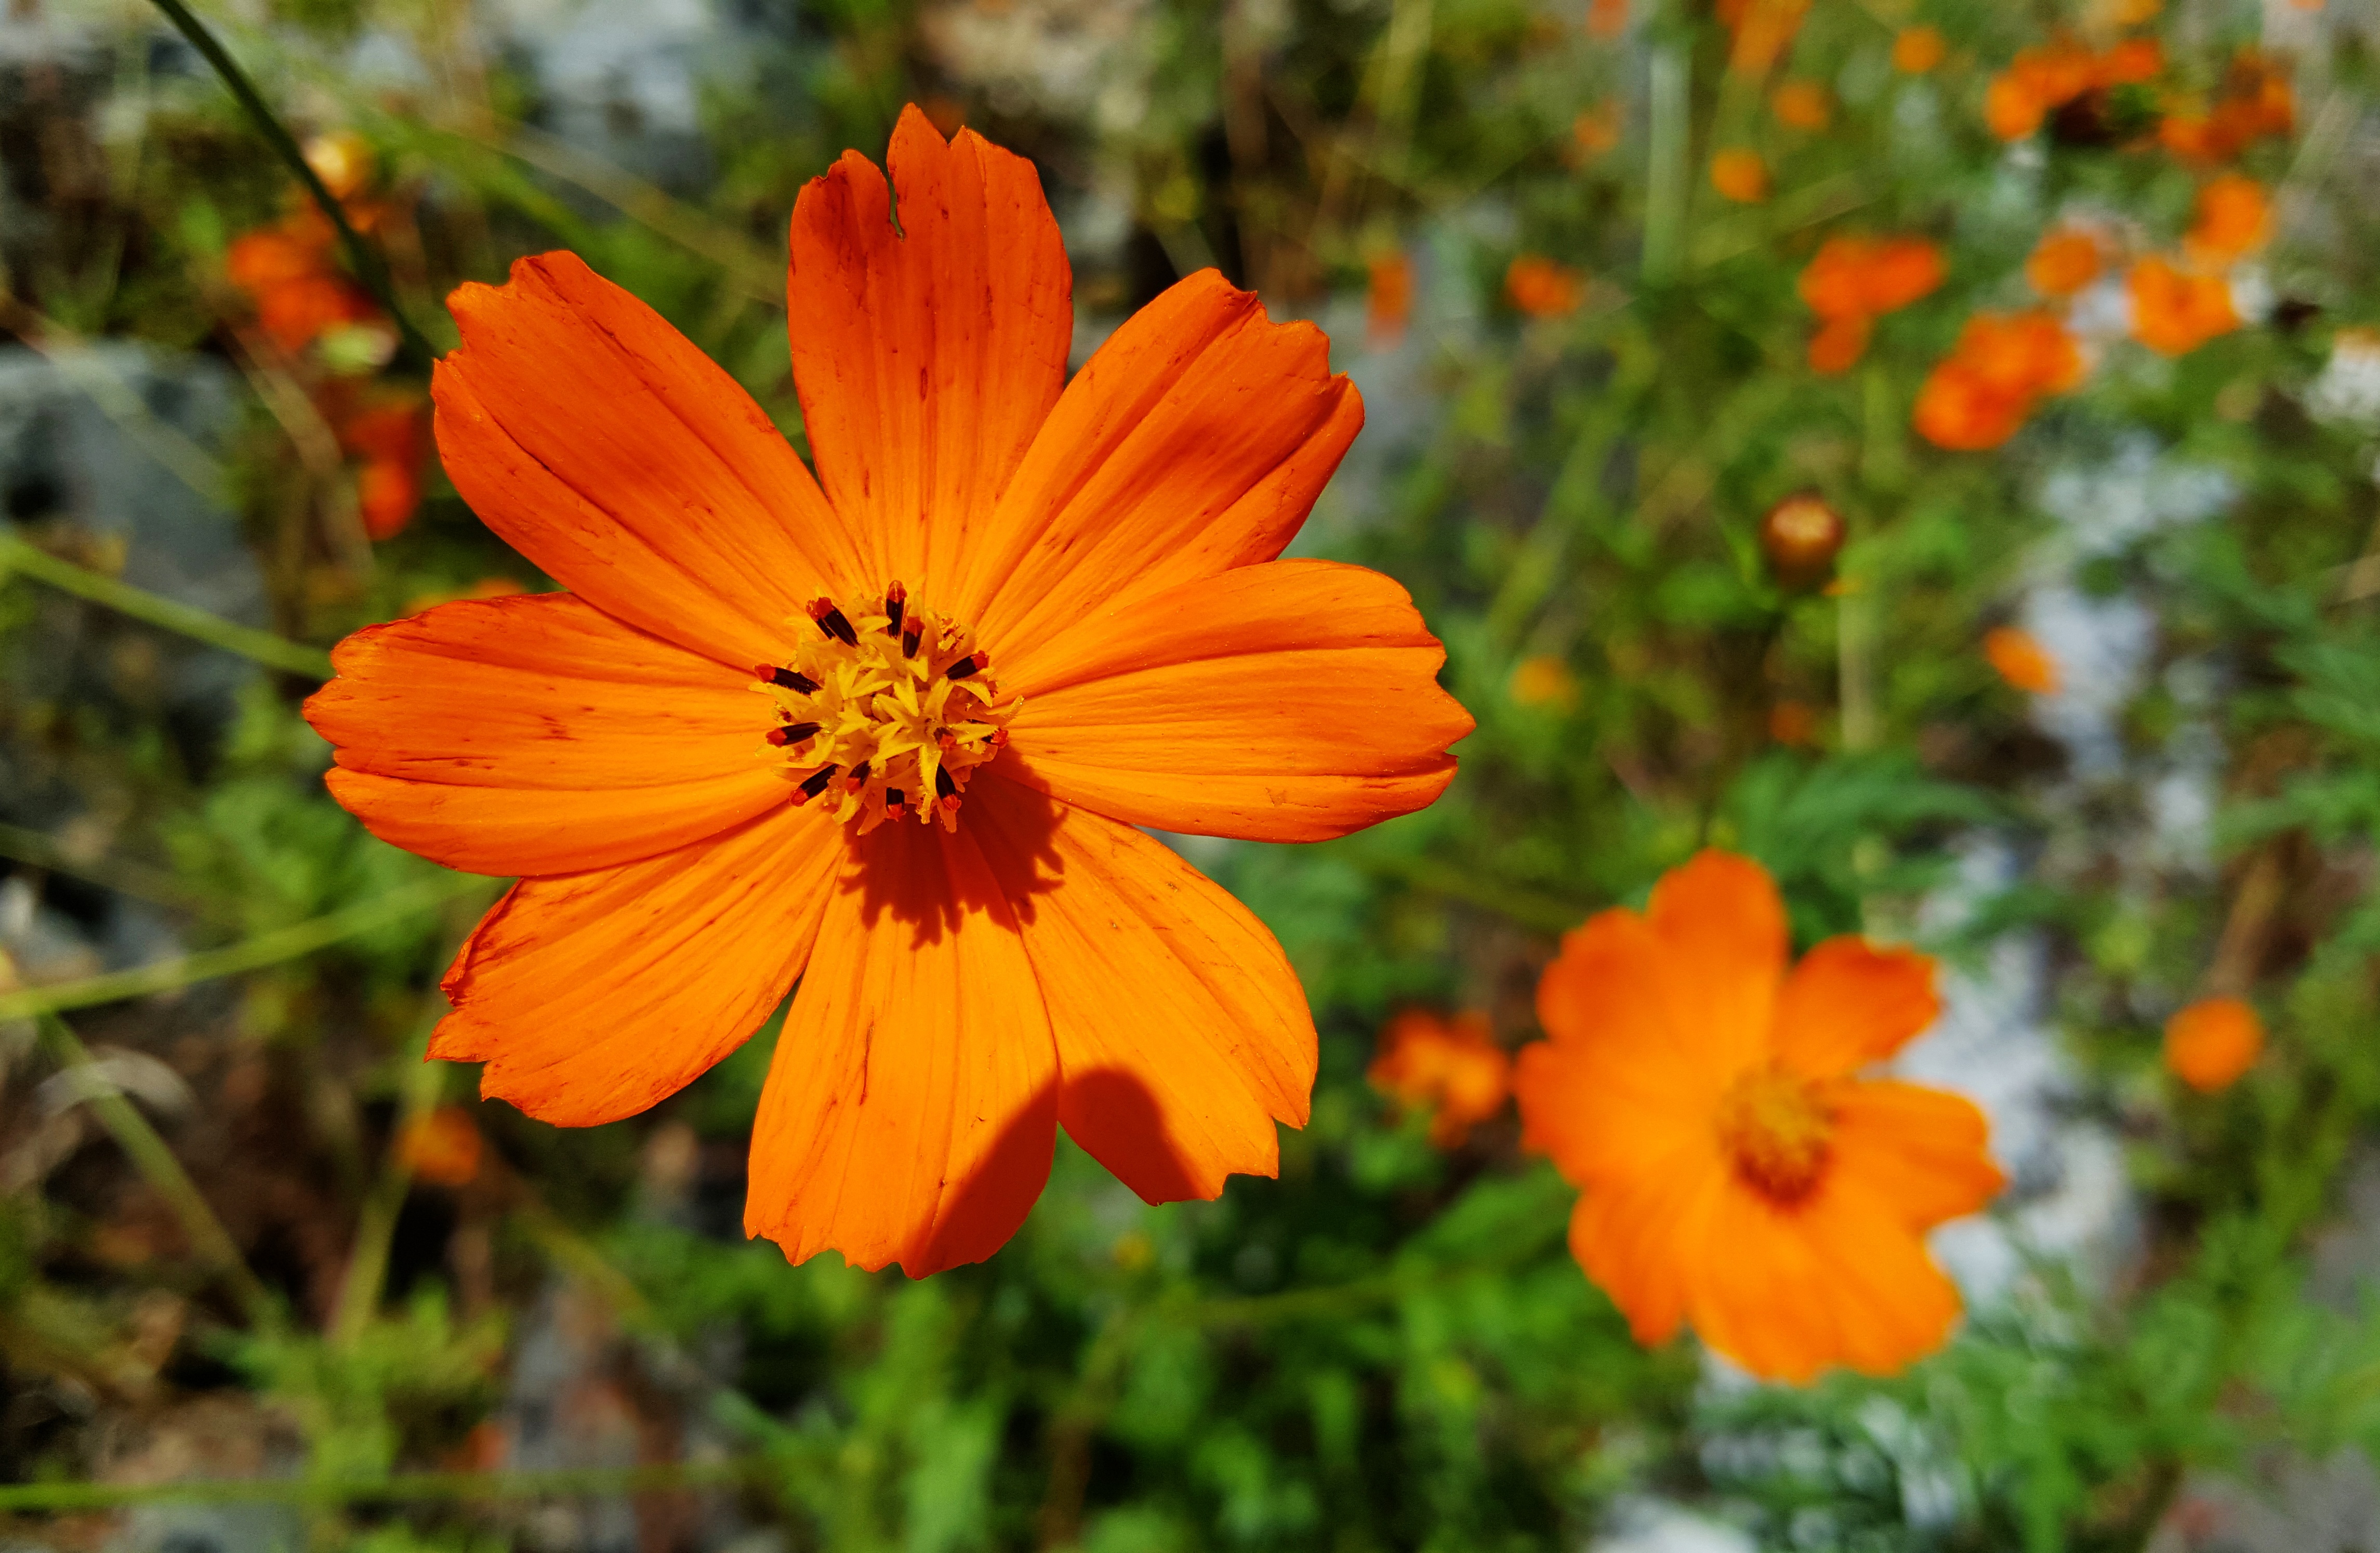
nature, plant, field, meadow, prairie, cosmos, flower, petal, herb, autumn, botany, yellow, flora, plants, wildflower, flowers, beautiful, flower garden, macro photography, flowering plant, calendula, sulfur cosmos, cosmos field, annual plant, land plant, garden cosmos